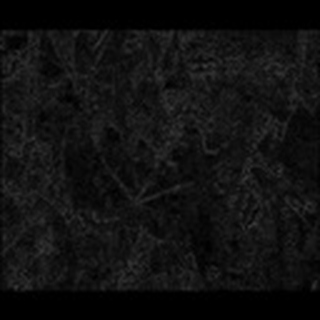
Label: cotton_bacterial_blight